Fred Brophy

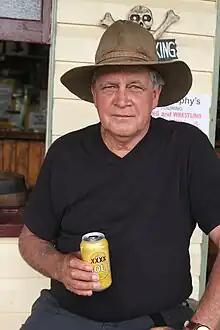
Brophy in 2014

Fred Brophy OAM is an Australian tent boxing promoter who regularly tours around Queensland with the eponymous Fred Brophy's Boxing Troupe.